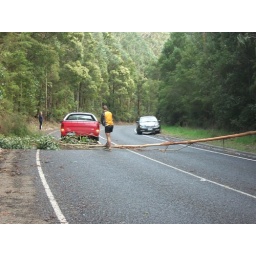
A tree in the road on our way to the trail. Pulled off the road by that truck.